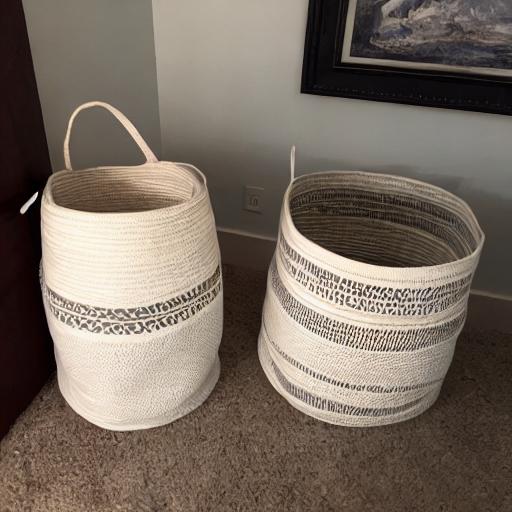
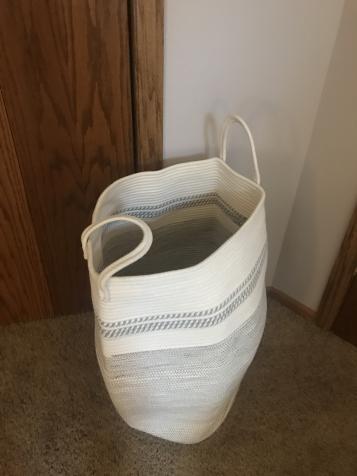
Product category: items_hamper
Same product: no